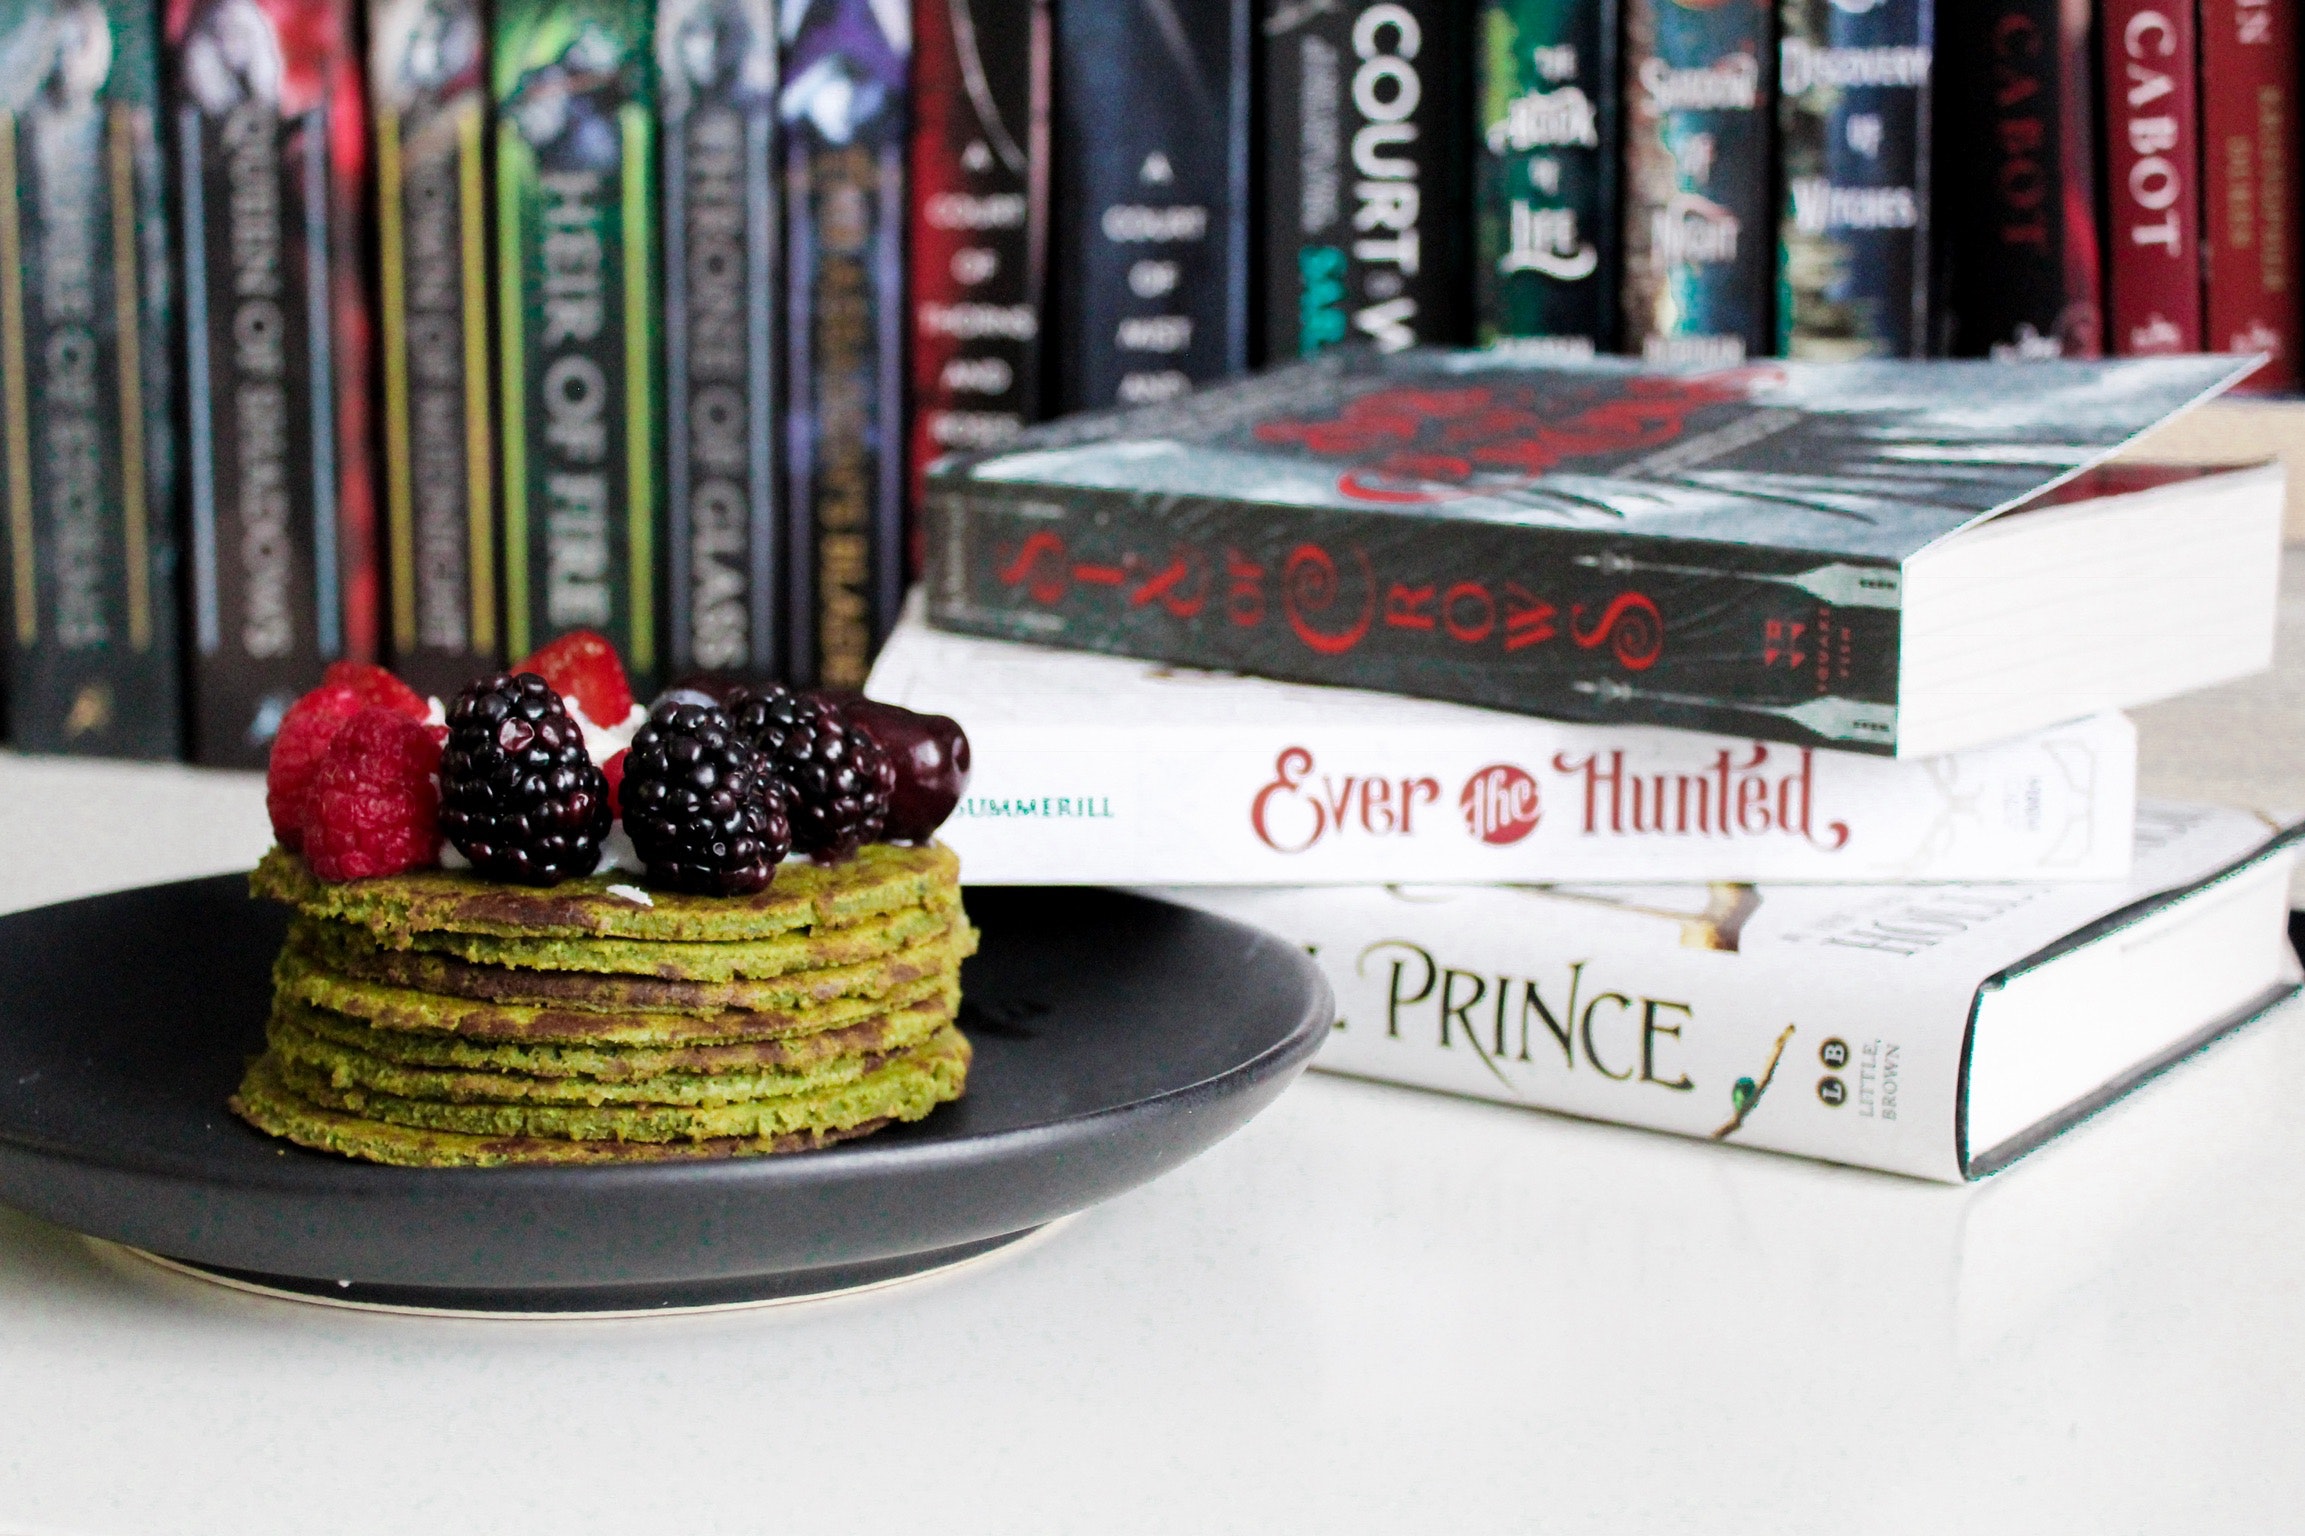
food, dessert, baked goods, berry, cake, cuisine, fruit, dish, spekkoek, torte, sweetness, plate, birthday cake, ingredient, pastry, snack